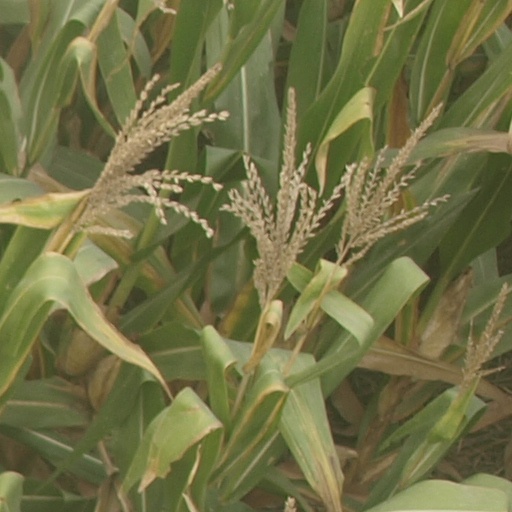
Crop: maize; corn